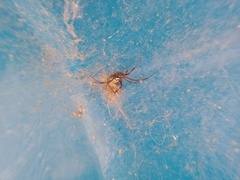
Species: Lactrodectus_hesperus